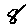
Label: 8